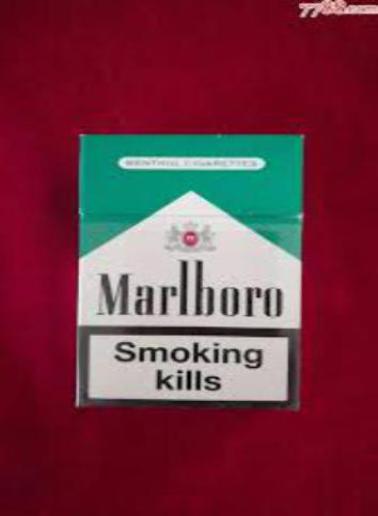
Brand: marlboro
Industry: Necessities